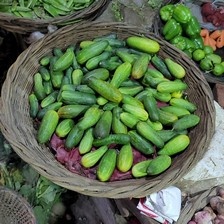
Label: cucumber